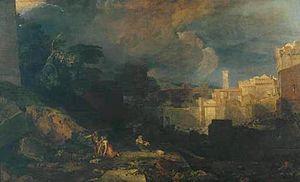
Bo est la quinzième parasha du cycle annuel juif de lecture de la Torah et la troisième parasha du Sefer Shemot.